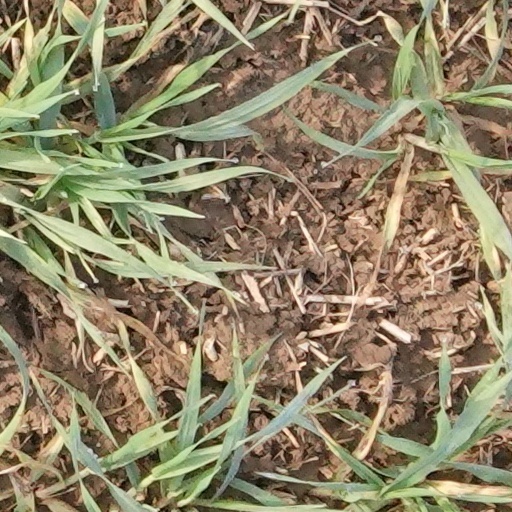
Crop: wheat